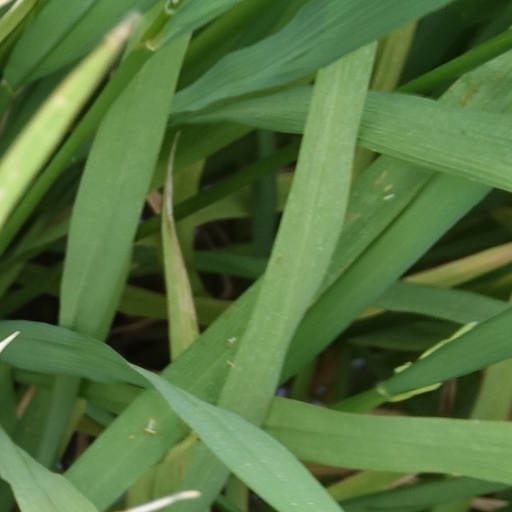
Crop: rice